Aubin Grove railway station

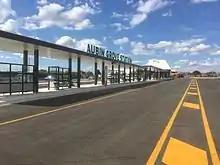
Bus road with bus stands and buses

Aubin Grove station is located in the median strip of the Kwinana Freeway, just north of Russell Road. The station is on the border of Atwell and Success, which are suburbs of Perth, Western Australia. It is also near Aubin Grove and Hammond Park, which are just south of Russell Road/Gibbs Road. It is on the Mandurah line, , or a 21-minute train journey, from Perth station. The adjacent stations are Cockburn station towards Perth and Kwinana station towards Mandurah. The station is within fare zone three.